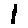
Label: 1